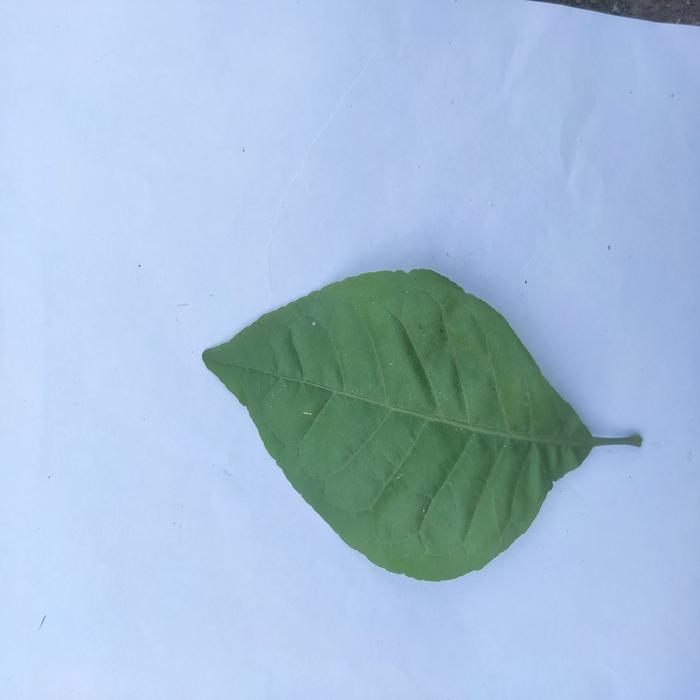
Crop: Aegle Marmelos
Leaf condition: Healthy_Leaf